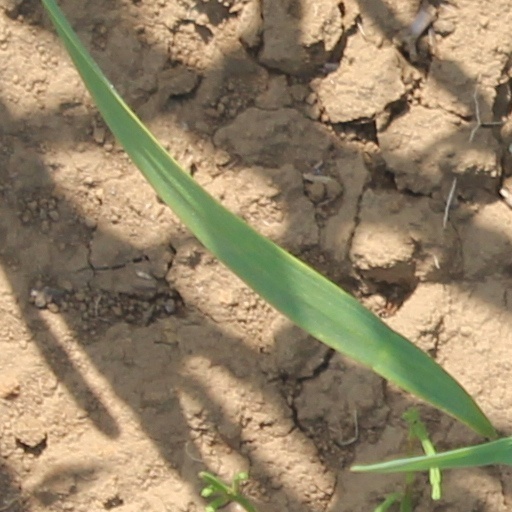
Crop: wheat